Ichneutica brunneosa

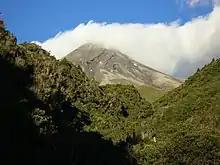
Mount Taranaki, the type locality of "I. brunneosa"

"I. brunneosa" is endemic to New Zealand. In the North Island this species has been observed at Mount Te Aroha which may be the northern most locality this moth can be found. This species is also found in the South Island from Coromandel to Stewart Island. However this species does not appear to be present in the centre of the South Island.